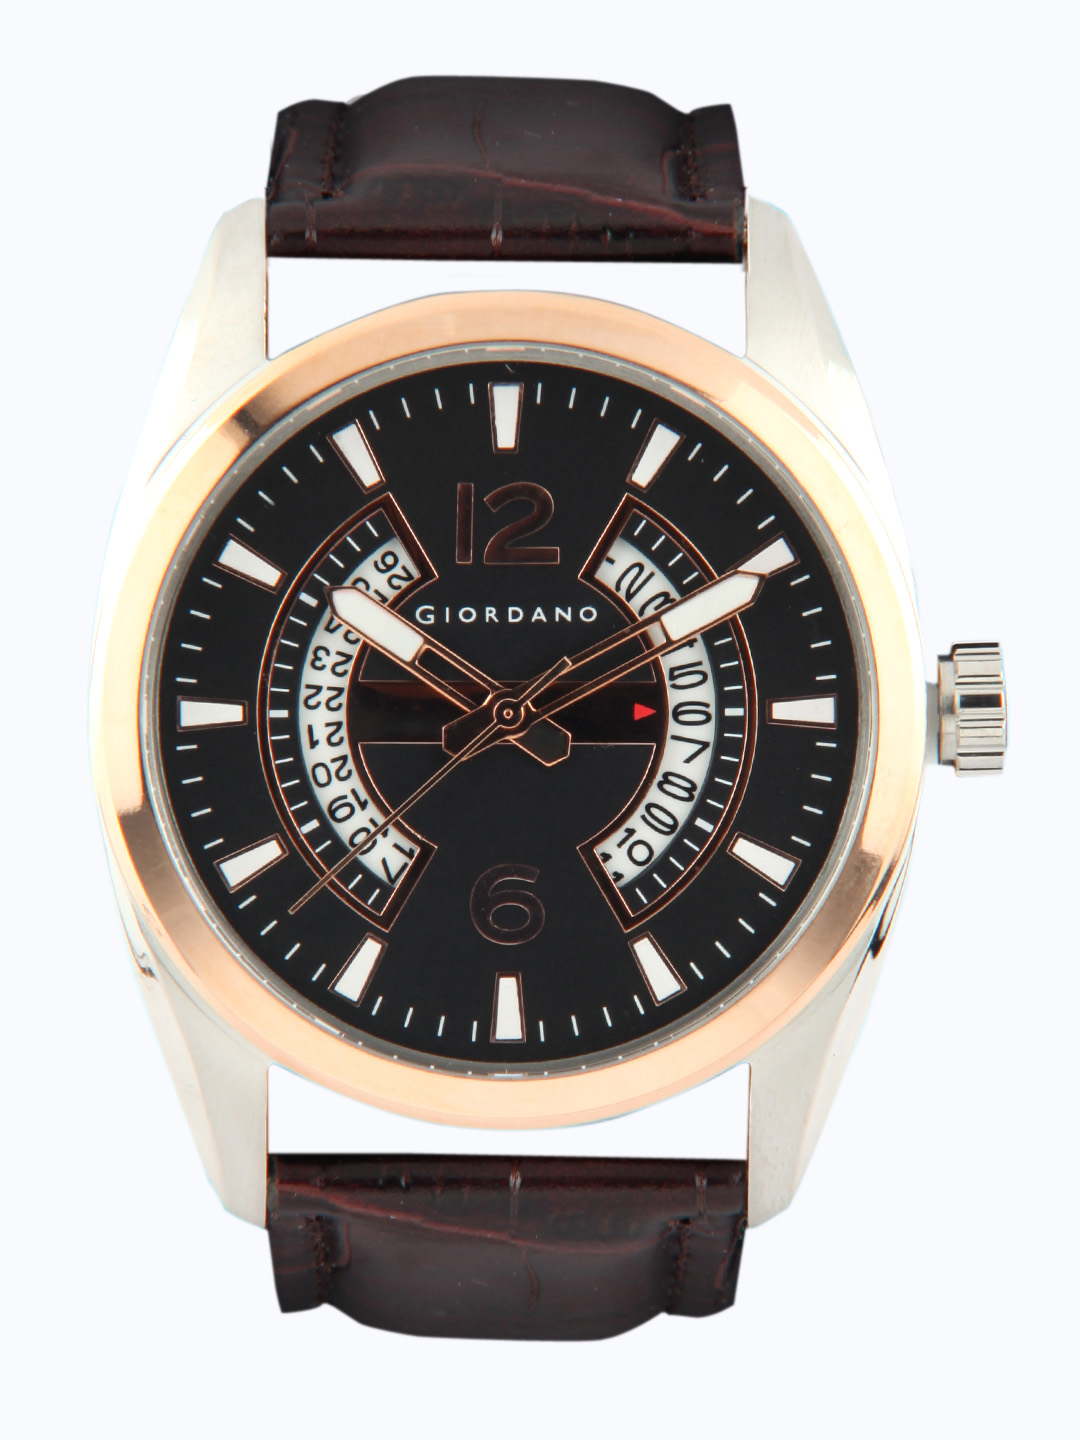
Giordano Men Black Dial Analog Multifunction Watch
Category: Accessories / Watches / Watches
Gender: Men
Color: Black
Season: Winter 2016
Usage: Casual